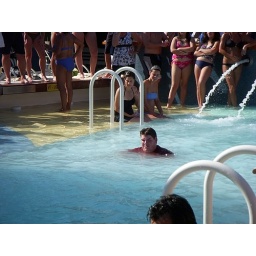
i decided after being pushed in by some horrible judge that this was the best seat in the house